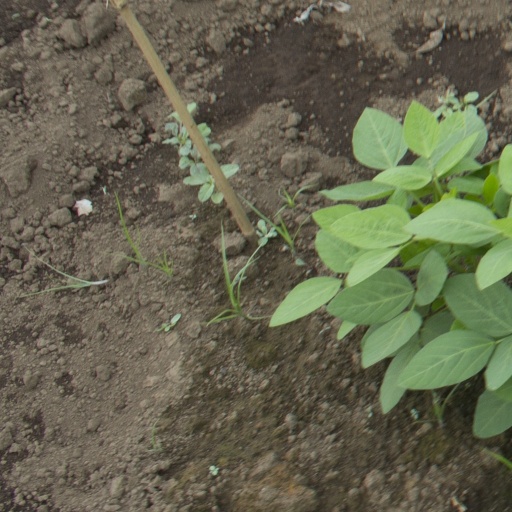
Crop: soybean